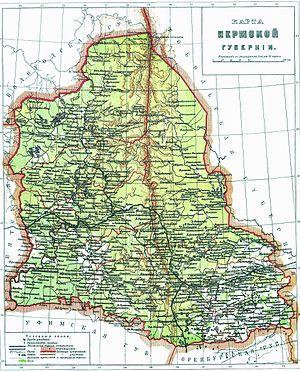
Le gouvernement de Perm est une division administrative de l’Empire russe, puis de la R.S.F.S.R., située dans l’Oural à la frontière entre l’Europe et l’Asie avec pour capitale la ville de Perm. Créé en 1781 le gouvernement exista jusqu’en 1923.